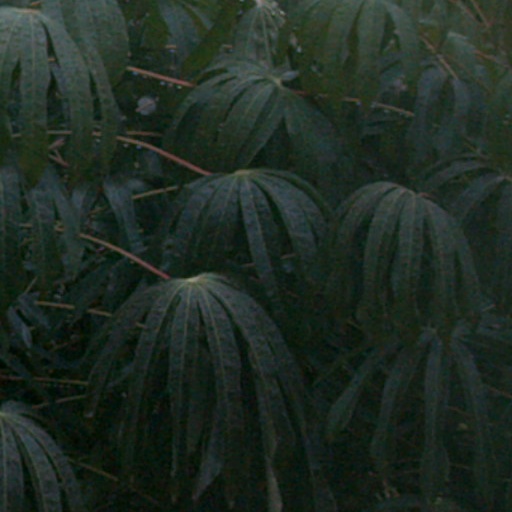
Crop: cassava